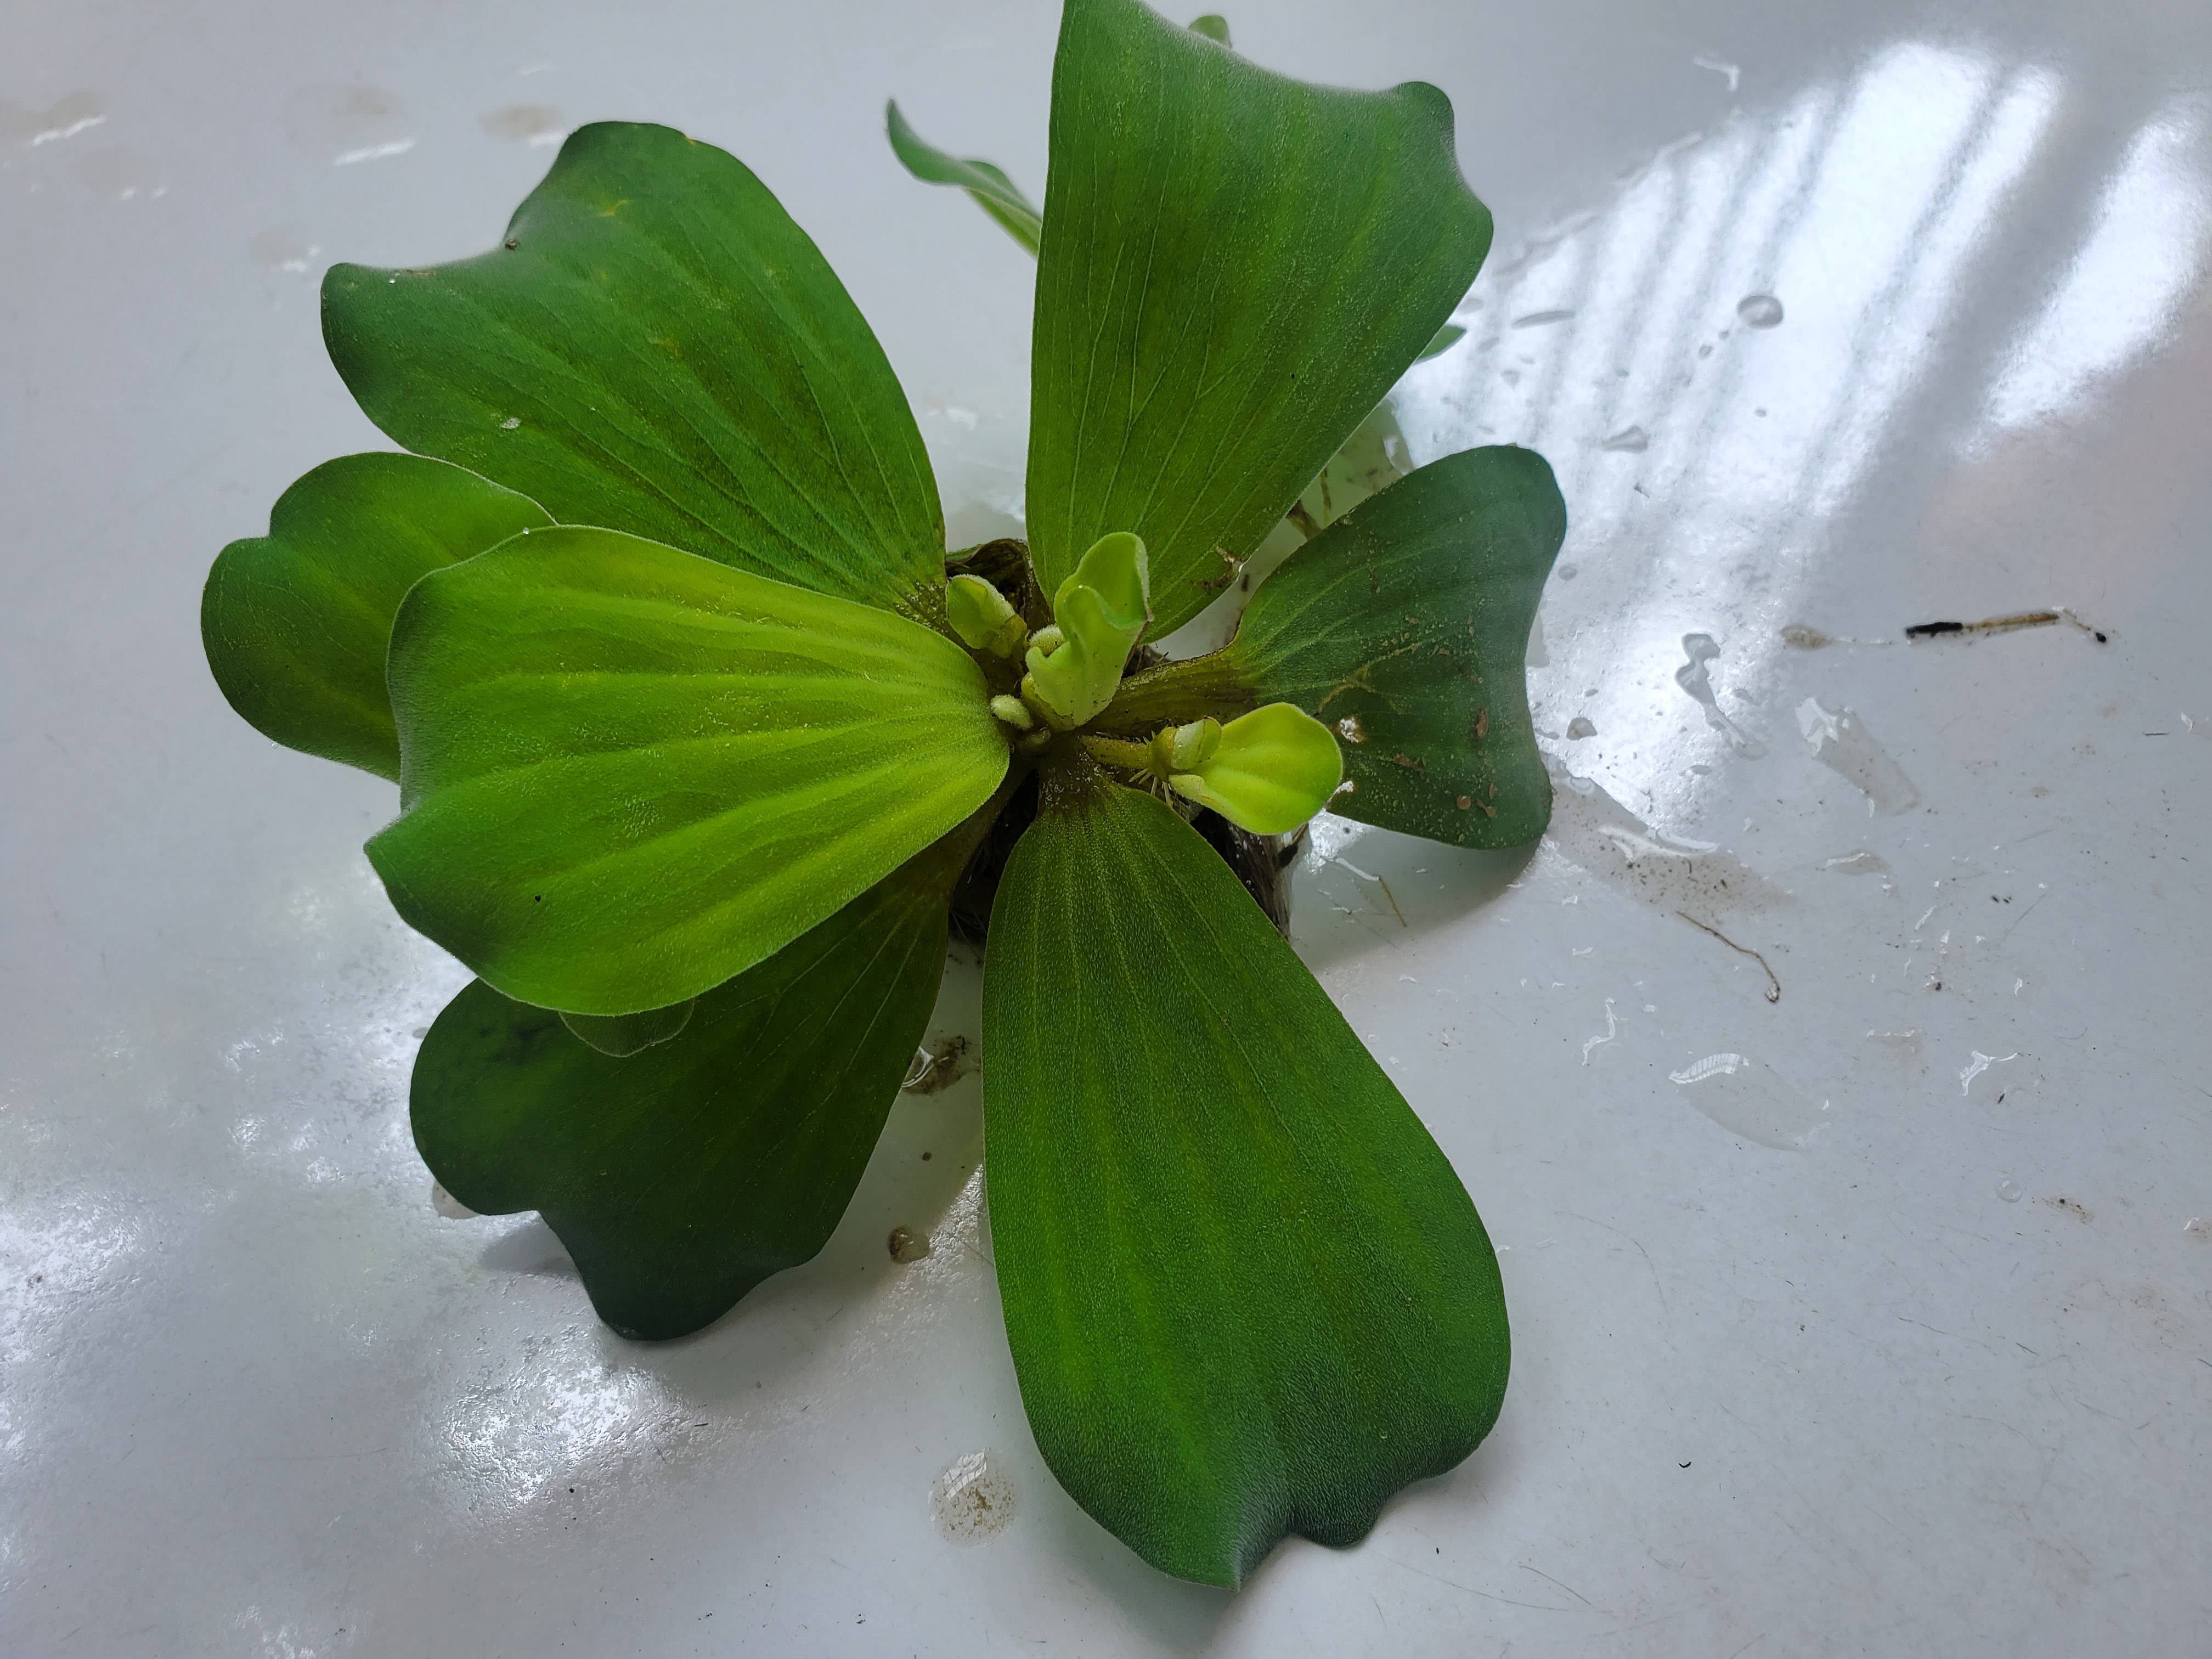
Species: Water Lettuce (Pistia stratiotes)